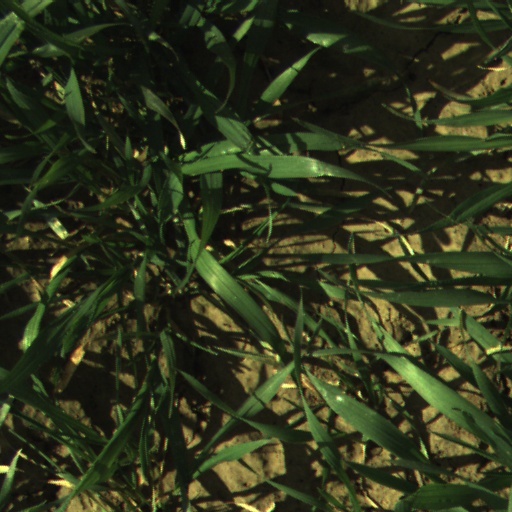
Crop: wheat